Zaporizhzhia Nuclear Power Plant crisis

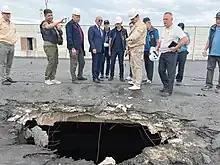

At the beginning of the Russian invasion of Ukraine, during the Battle of Enerhodar on 4 March 2022, Zaporizhzhia Nuclear Power Plant (ZNPP) , the largest nuclear power plant in Europe, was attacked and occupied by Russian forces. It was the first full-scale military attack and occupation of an operational nuclear power plant in history. It has become the center of an ongoing nuclear safety crisis, described by Ukraine as an act of nuclear terrorism by Russia.